Queen's York Rangers (1st American Regiment)

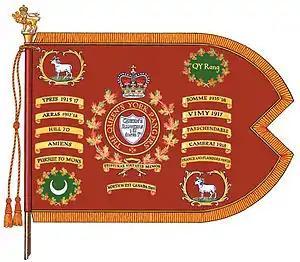

The following list are the battle honours awarded to the battalions and regiments perpetuated by the Rangers as well as to the Rangers themselves. They are organized by the campaign. Battle honours in small capitals are for large operations and campaigns and those in lowercase are for more specific battles. Bold type indicates honours emblazoned on the regimental guidon. Guidons were presented in 1984 and in 2022. The 2022 guidon is the first to include honours from the War of 1812 and Afghanistan.